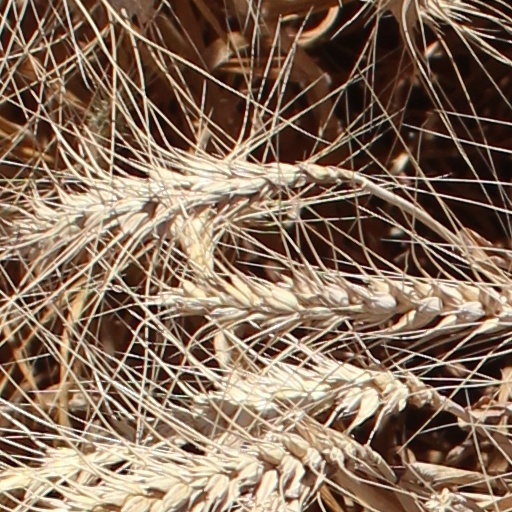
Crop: wheat